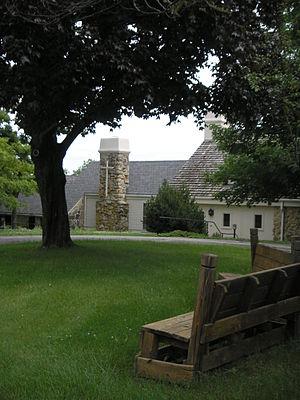
L'abbaye Notre-Dame du Mississippi est une abbaye de moniales cisterciennes-trappistines, près de Dubuque aux États-Unis. L'abbesse est Mère Nettie Louise Gamble, ocso, et la communauté comprend trente Sœurs. Elles partagent leur temps entre prière, lectio divina, et travail manuel, ainsi qu'étude. Les vigiles sont chantées à 4 heures moins le quart du matin, les complies, dernières prières de la liturgie des Heures, à 7 heures et quart du soir.